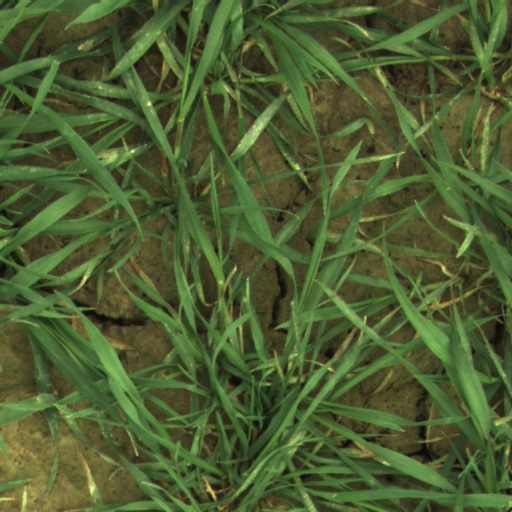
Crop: wheat